Cantonese merchants

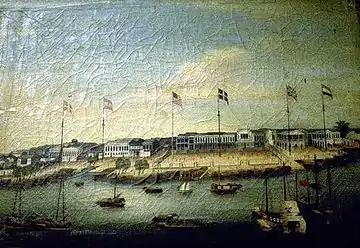
An oil painting from 1780; It shows the bases of merchants from various Western powers – Denmark, Spain, United States, Sweden, United Kingdom, and the Netherlands, established with Canton Factories.

Cantonese merchants (Cantonese Jyutping: Jyut6 soeng1; Traditional Chinese: 粵商) refers to merchants of Cantonese origin, though sometimes it is used to include Hakka and Teochew merchants who originated from the Southern Chinese province of Guangdong, where Cantonese people have been the dominant demographic. For most of the second millennium AD, some important ports of successive Chinese dynasties have been situated in Guangdong, resulting in the formation of a distinct business culture which many cultural studies and business scholars have sought to examine.